Coptic language

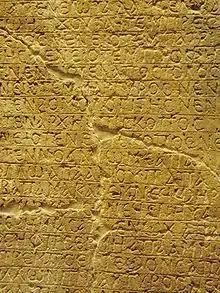
Coptic liturgical inscription from Upper Egypt, dated to the fifth or sixth century.

The earliest attempts to write the Egyptian language using the Greek alphabet are Greek transcriptions of Egyptian proper names, most of which date to the Ptolemaic Kingdom. Scholars frequently refer to this phase as Pre-Coptic. However, it is clear that by the Late Period of ancient Egypt, demotic scribes regularly employed a more phonetic orthography, a testament to the increasing cultural contact between Egyptians and Greeks even before Alexander the Great's conquest of Egypt.